Edward Leathes

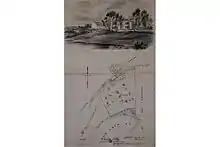
Normanston Court, on Lake Lothing, 1830 lithograph

Leathes bought Normanston(e) Hall, south-west of Lowestoft, in 1832. He died 11 February 1871 at Normanston, and was buried at Herringfleet.